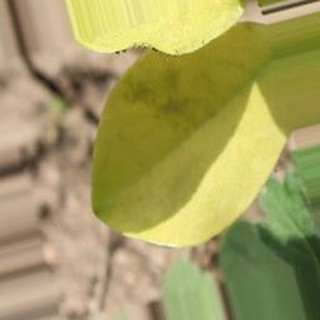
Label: groundnut_nutrition_deficiency